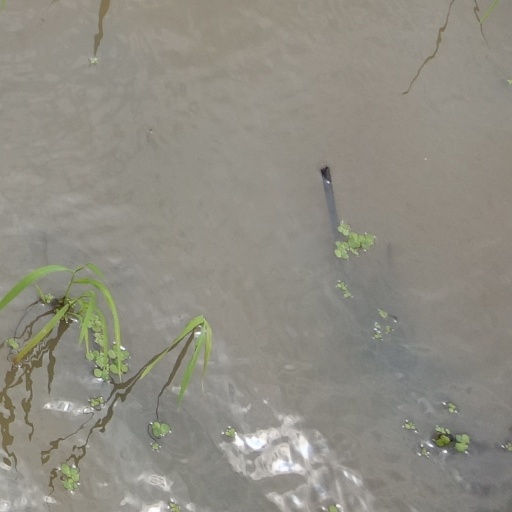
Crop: rice